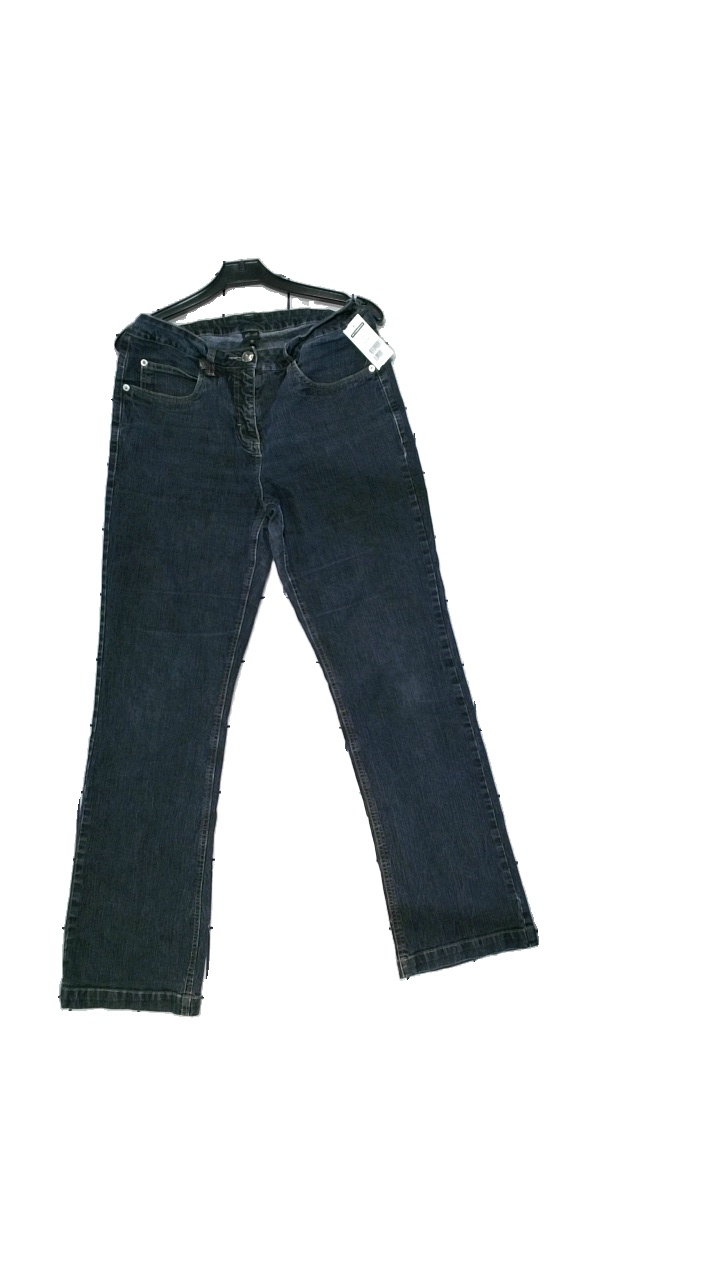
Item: Jeans (Unisex)
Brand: Ze-ze
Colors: Black, Grey
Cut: Regular, Loose
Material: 95% cotton, 5% lycra
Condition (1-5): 4
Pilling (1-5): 3
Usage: Reuse
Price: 50-100